Sideris Tasiadis

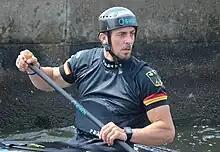
Tasiadis in 2023

Sideris Tasiadis (born 7 May 1990) is a German slalom canoeist of Greek descent who has competed at the international level since 2005. He is the son of Greek immigrants who lived in Thrace, Greece in the village of Komara for 10 years during his childhood, before moving back to Germany.